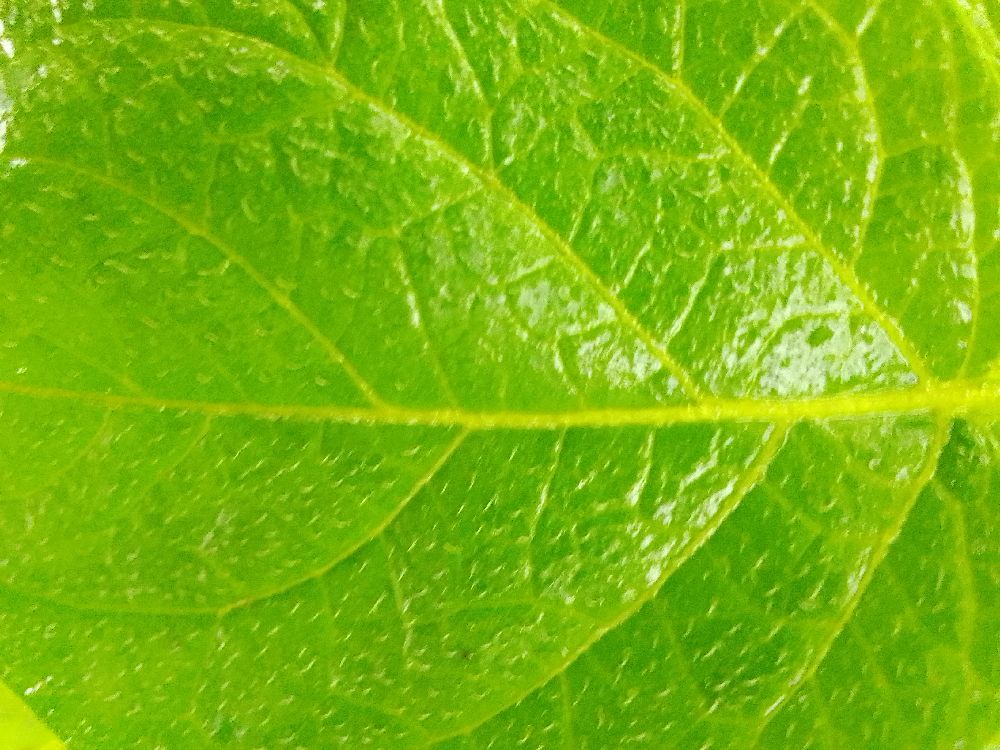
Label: Healthy